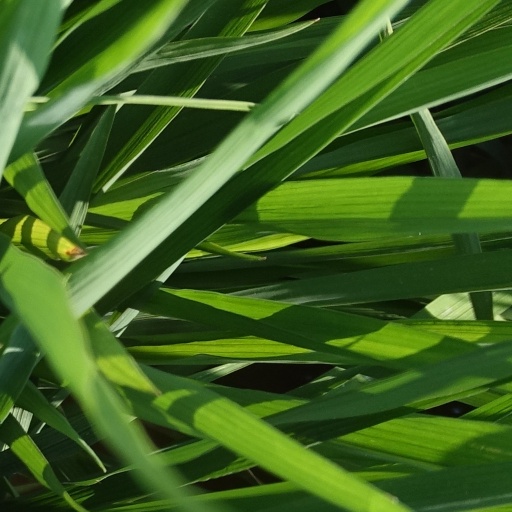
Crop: rice